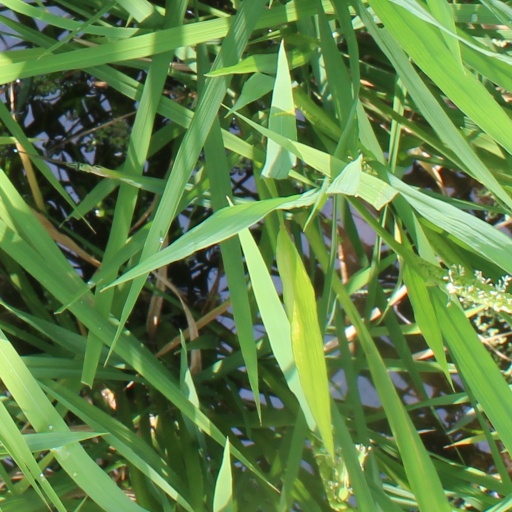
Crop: rice